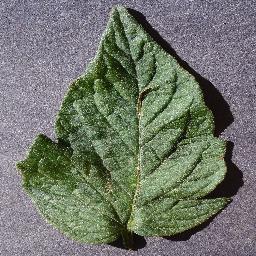
Label: Tomato___healthy